Chlorine

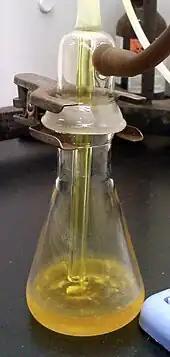
Liquid chlorine analysis

Like the other carbon–halogen bonds, the C–Cl bond is a common functional group that forms part of core organic chemistry. Formally, compounds with this functional group may be considered organic derivatives of the chloride anion. Due to the difference of electronegativity between chlorine (3.16) and carbon (2.55), the carbon in a C–Cl bond is electron-deficient and thus electrophilic. Chlorination modifies the physical properties of hydrocarbons in several ways: chlorocarbons are typically denser than water due to the higher atomic weight of chlorine versus hydrogen, and aliphatic organochlorides are alkylating agents because chloride is a leaving group.